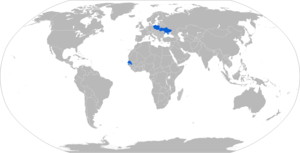
Le Dozor-B est un véhicule blindé 4x4 ukrainien prévu pour transporter le personnel et le matériel. Le Dozor-B peut être employé par les unités spéciales des forces armées pour effectuer la reconnaissance, la patrouille et les opérations de maintien de la paix. Il peut être aussi employé comme véhicule principal de transport dans des conditions de combat y compris en ambiance NBC. Il a été mis en service en 2005.